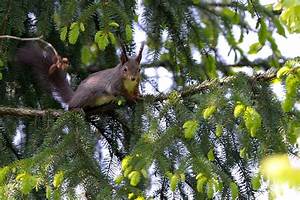
Label: scoiattolo